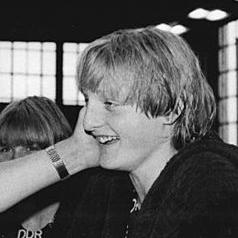
Age: 16